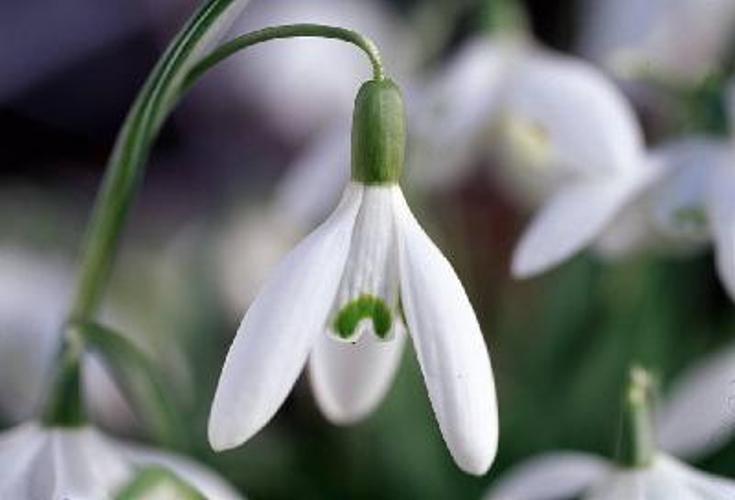
Flower: Snowdrop